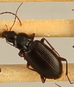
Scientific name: Calathus advena
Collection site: Rocky Mountains NEON (RMNP), plot RMNP_014